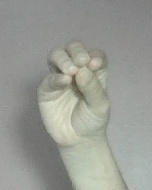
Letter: ha